Charles Dickens

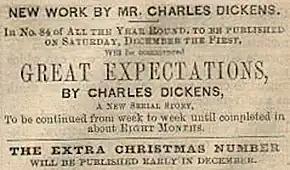
Advertisement for "Great Expectations", serialised in the weekly literary magazine "All the Year Round" from December 1860 to August 1861. The advert contains the plot device "to be continued".

After separating from Catherine, Dickens undertook a series of popular and remunerative reading tours which, together with his journalism, were to absorb most of his creative energies for the next decade, in which he was to write only two novels. His first reading tour, lasting from April 1858 to February 1859, consisted of 129 appearances in 49 towns throughout England, Scotland and Ireland. Dickens's continued fascination with the theatrical world was written into the theatre scenes in "Nicholas Nickleby", and he found an outlet in public readings. In 1866, he undertook a series of public readings in England and Scotland, with more the following year in England and Ireland.